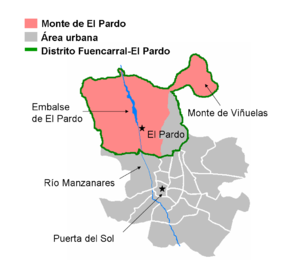
Le mont du Pardo est une zone forestière située au nord de la ville de Madrid à laquelle elle est complètement intégrée avec son alter ego le mont de Viñuelas. Le mont du Pardo représente 26,4 % de la surface de la capitale espagnole.